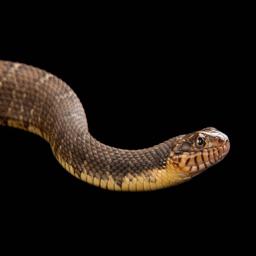
Animal: snakes